Yokai Rental Shop

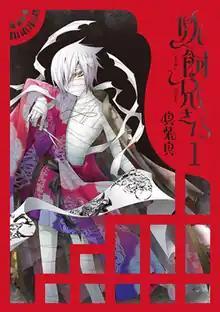
First "tankōbon" volume cover

is a Japanese manga series written and illustrated by Shin Mashiba. It was serialized in Square Enix's "shōnen" manga magazine "Monthly GFantasy" from June 2015 to July 2017, with its chapters collected in four "tankōbon" volumes.